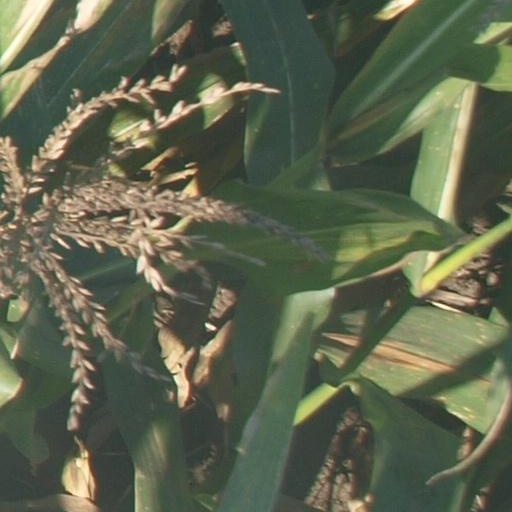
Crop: maize; corn